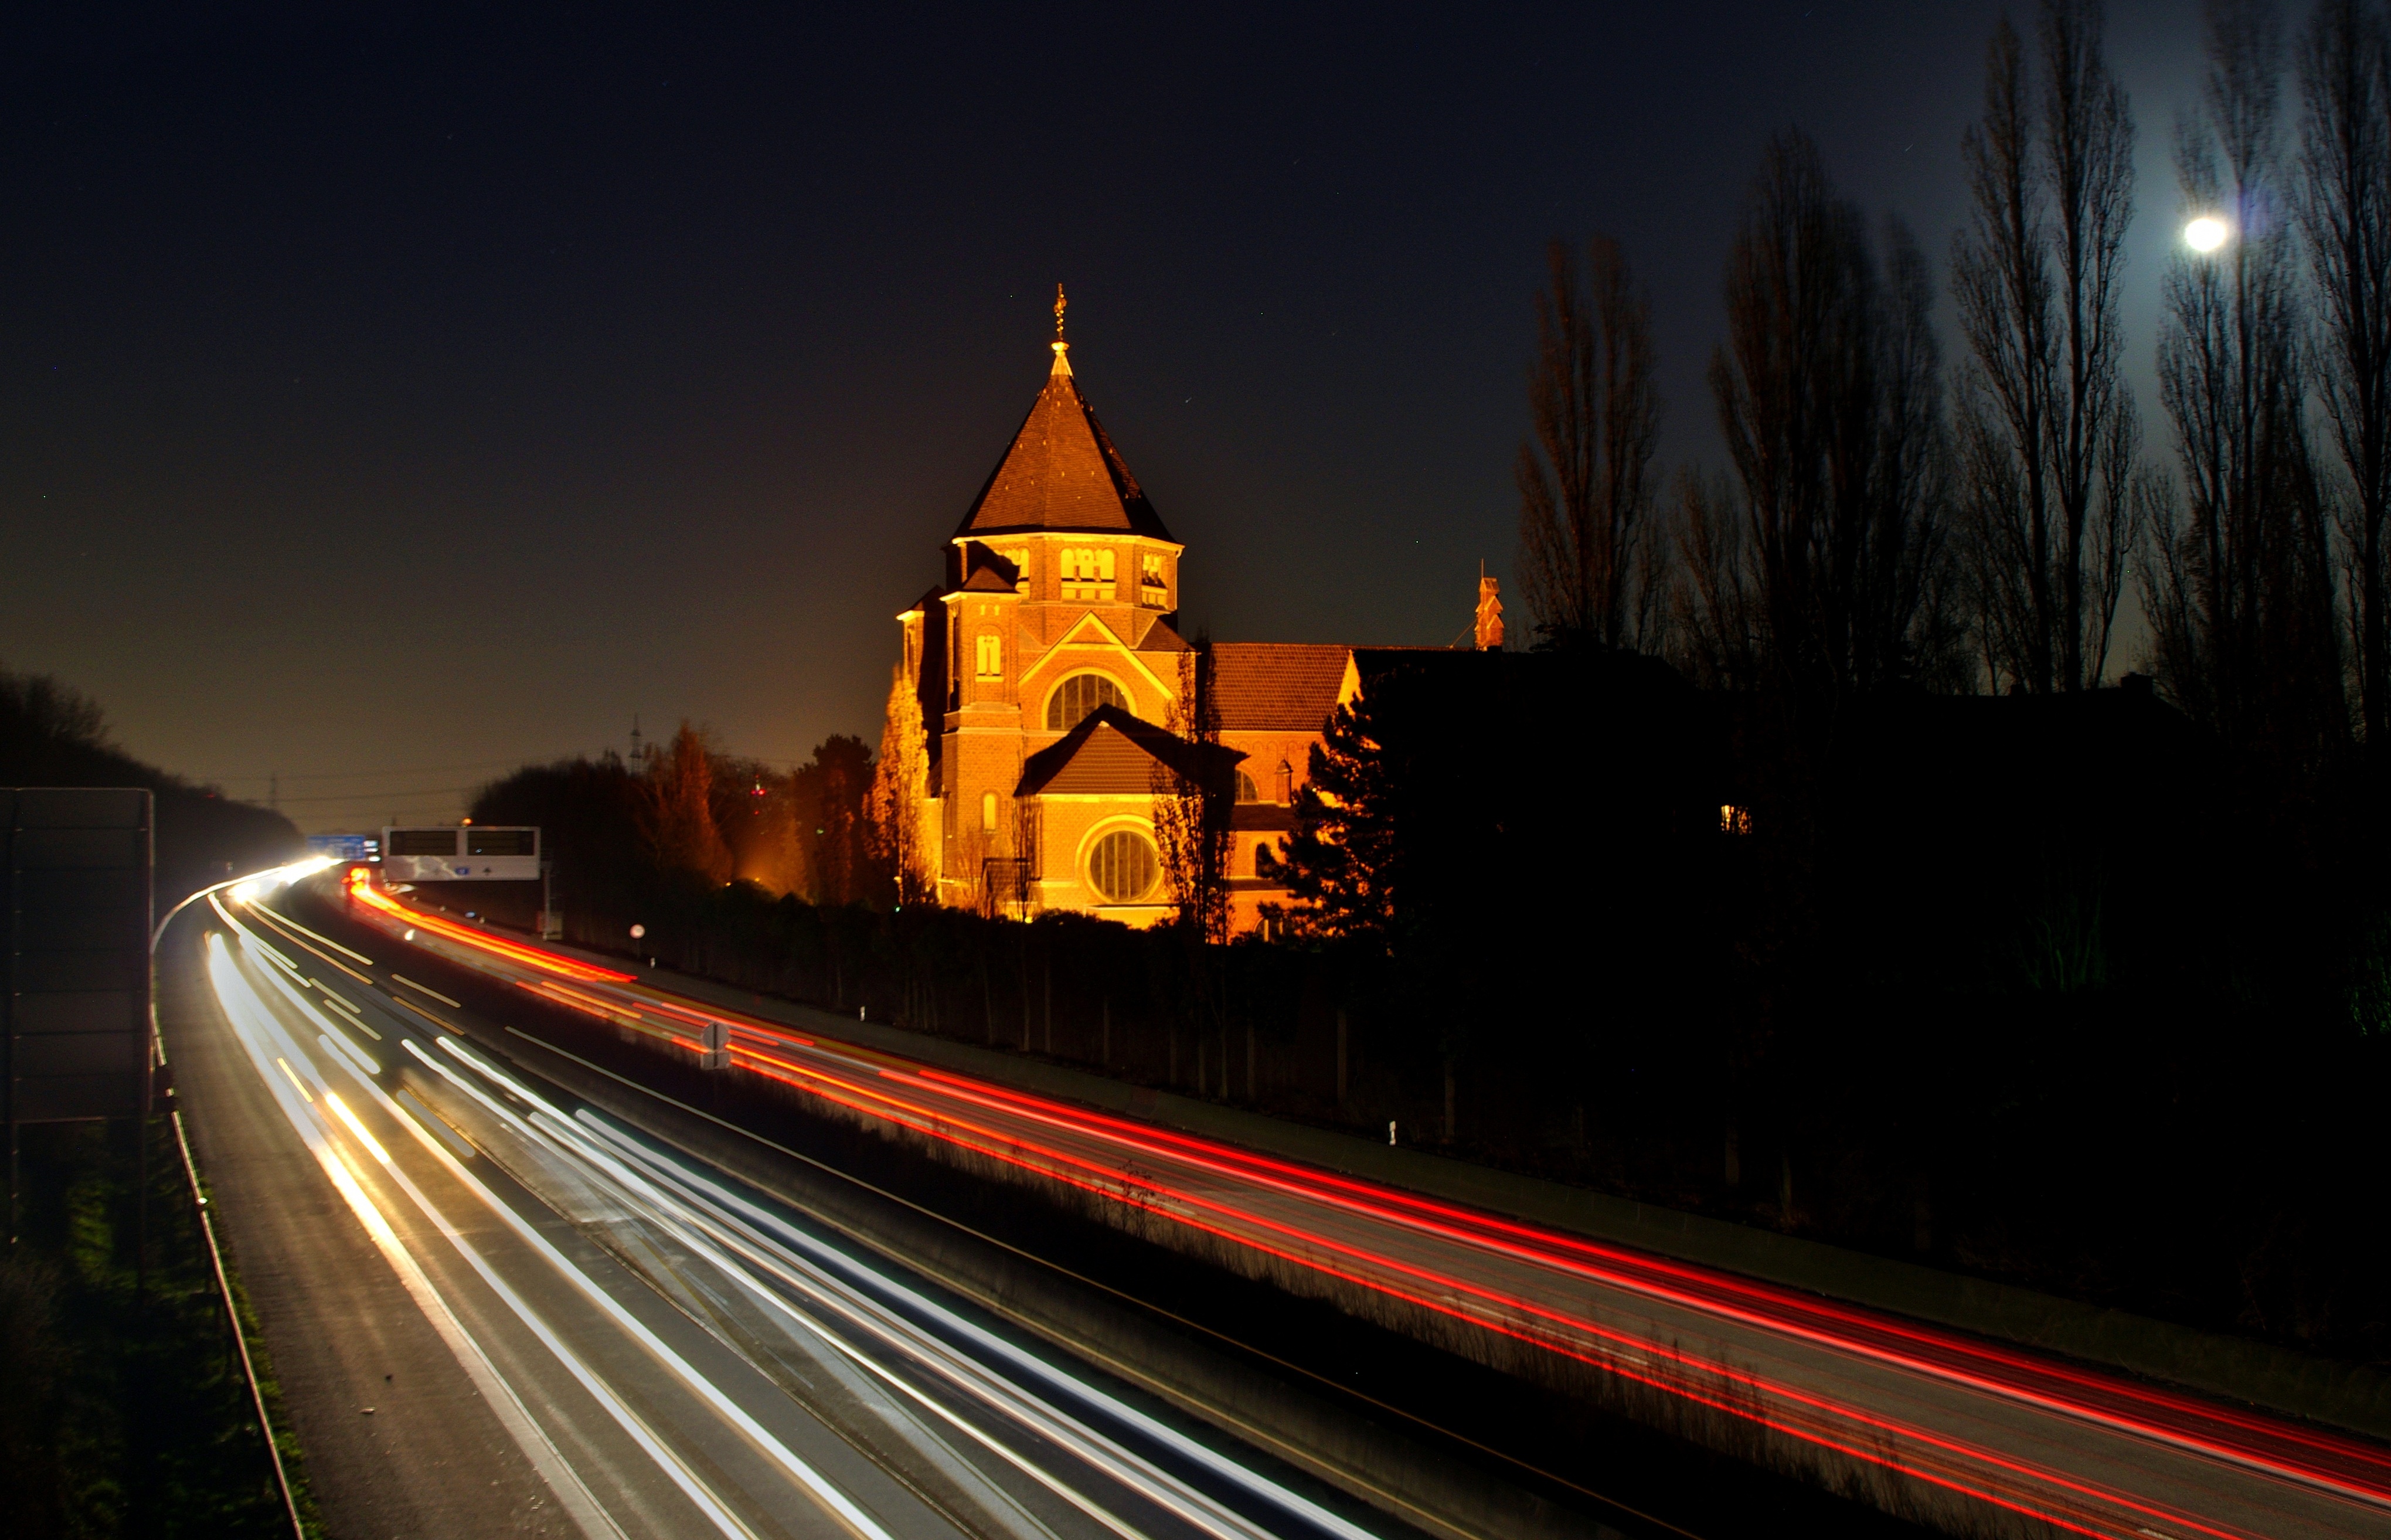
light, sunset, road, traffic, night, morning, highway, cityscape, dark, dusk, transport, evening, drive, auto, darkness, church, lighting, long exposure, spotlight, lights, mood, pkw, vehicles, taillights, night photograph, lights track